GoldenEye

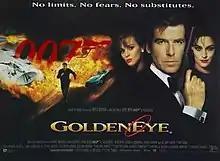
British theatrical release poster by Terry O'Neill, Keith Hamshere and George Whitear

GoldenEye is a 1995 action spy film, the seventeenth in the "James Bond" series produced by Eon Productions, and the first to star Pierce Brosnan as the fictional MI6 agent James Bond. Directed by Martin Campbell, it was the first in the series not to use any story elements from the works of novelist Ian Fleming. "GoldenEye" was also the first "James Bond" film not produced by Albert R. Broccoli, following his stepping down from Eon Productions and replacement by his daughter, Barbara Broccoli (along with Michael G. Wilson, although Broccoli was still involved as a consultant producer; it was his final film project before his death in 1996). The story was conceived and written by Michael France, with later collaboration by other writers. In the film, Bond fights to prevent rogue ex-MI6 agent Alec Trevelyan (Sean Bean) from using a satellite weapon against London to cause a global financial collapse.